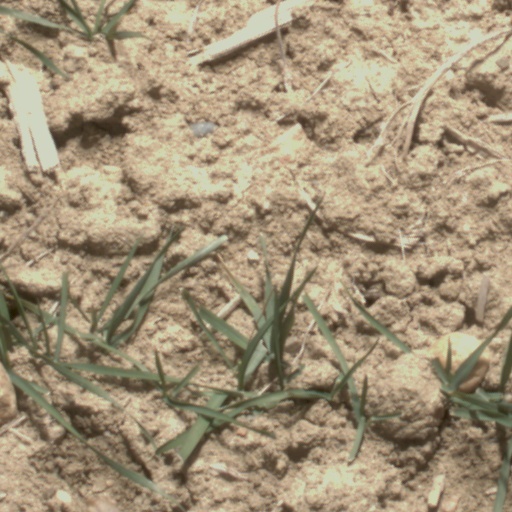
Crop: wheat